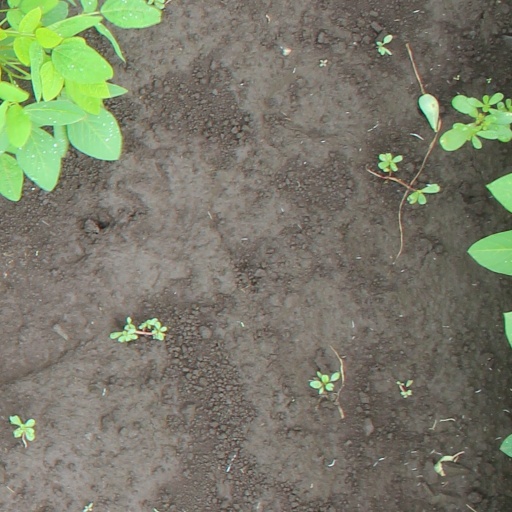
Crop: soybean